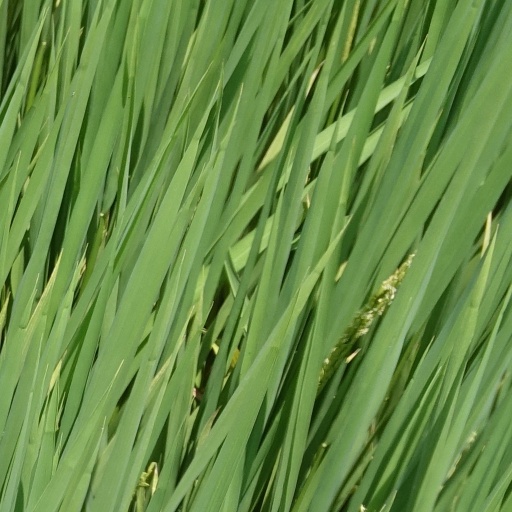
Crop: rice